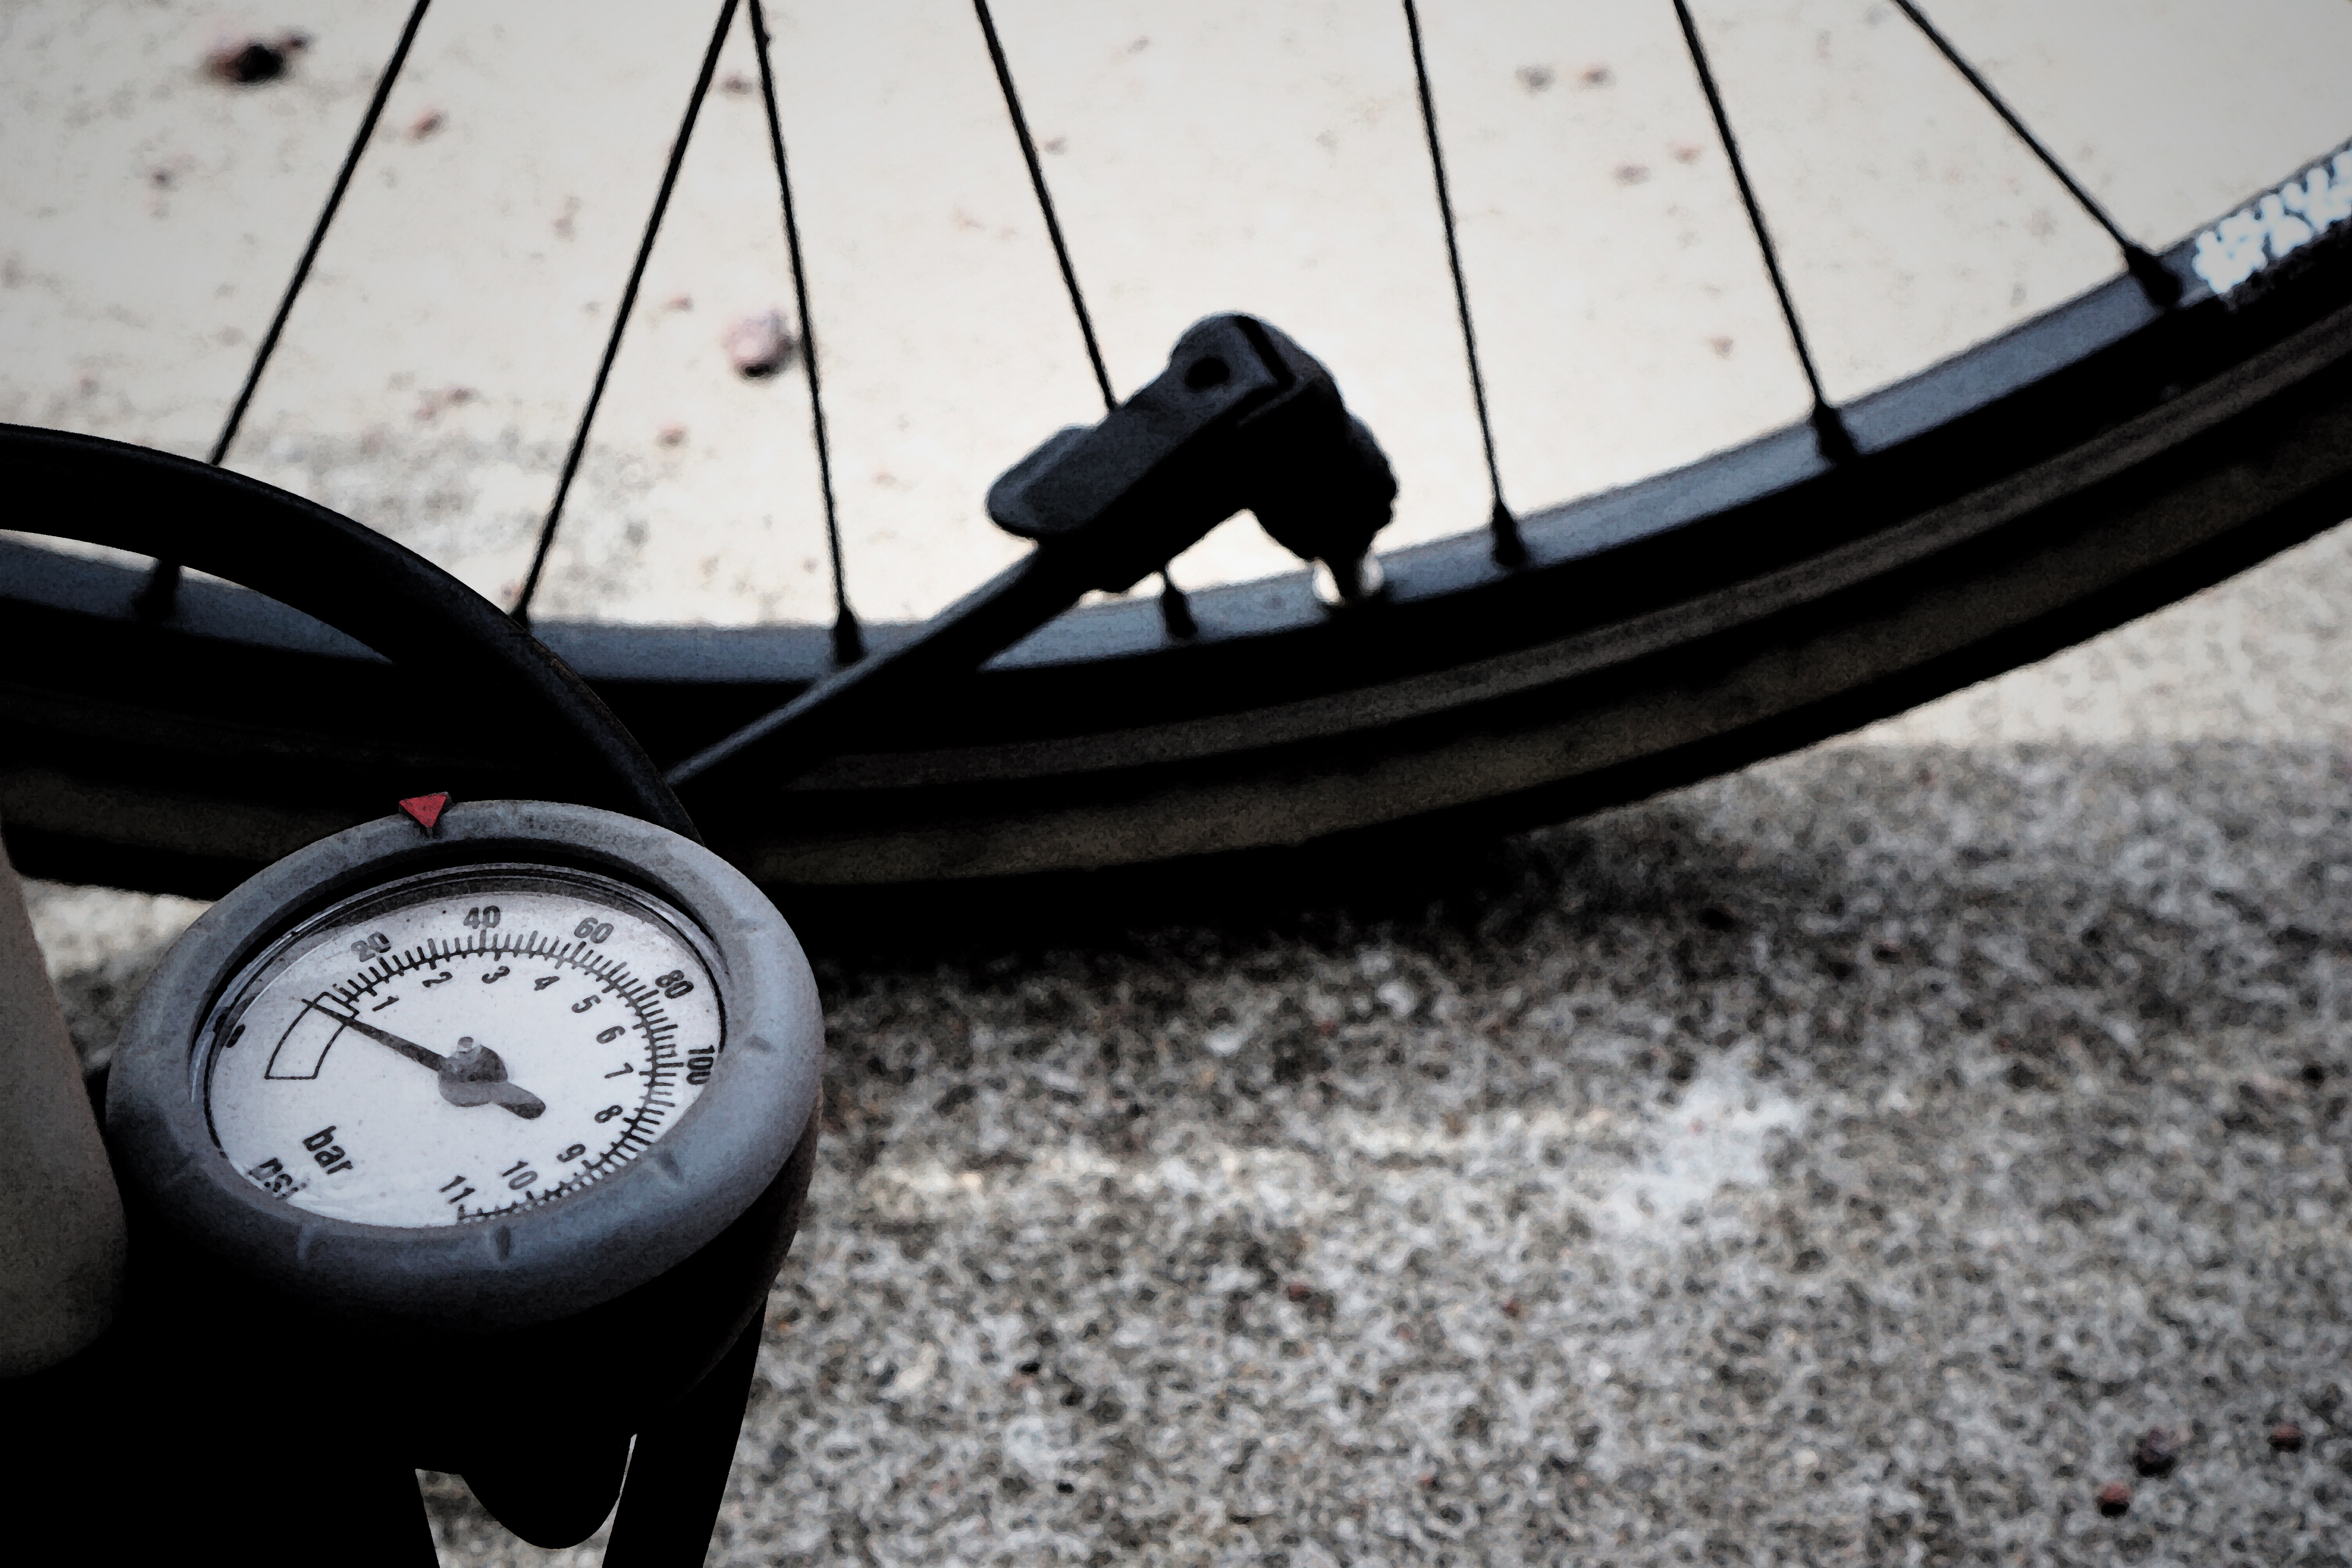
wheel, air, bicycle, vehicle, spoke, pumpkin, point, tire, cycle, spokes, flat tire, bicycle pump, automotive exterior, automotive tire